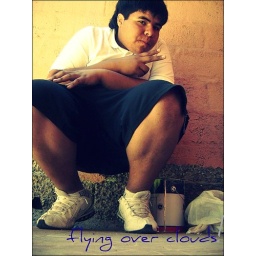
flying over clouds